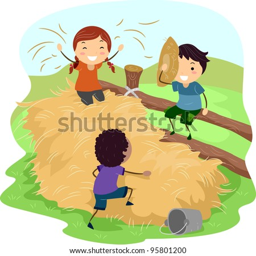
illustration of person in a farm